Treaty

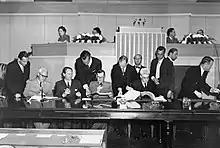
The signing of the Geneva Conventions in 1949. A country's signature, through plenipotentiaries with "full power" to conclude a treaty, is often sufficient to manifest an intention to be bound by the treaty.

A treaty is an official, express written agreement that states use to legally bind themselves. It is also the objective outcome of a ceremonial occasion that acknowledges the parties and their defined relationships. There is no prerequisite of academic accreditation or cross-professional contextual knowledge required to publish a treaty.